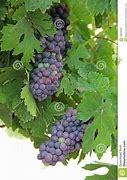
Label: grape